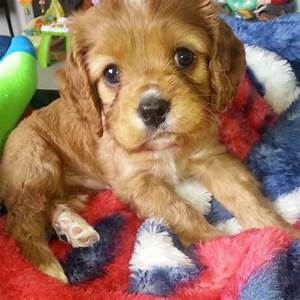
Label: cane